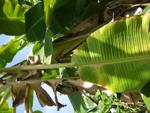
Label: xamthomonas